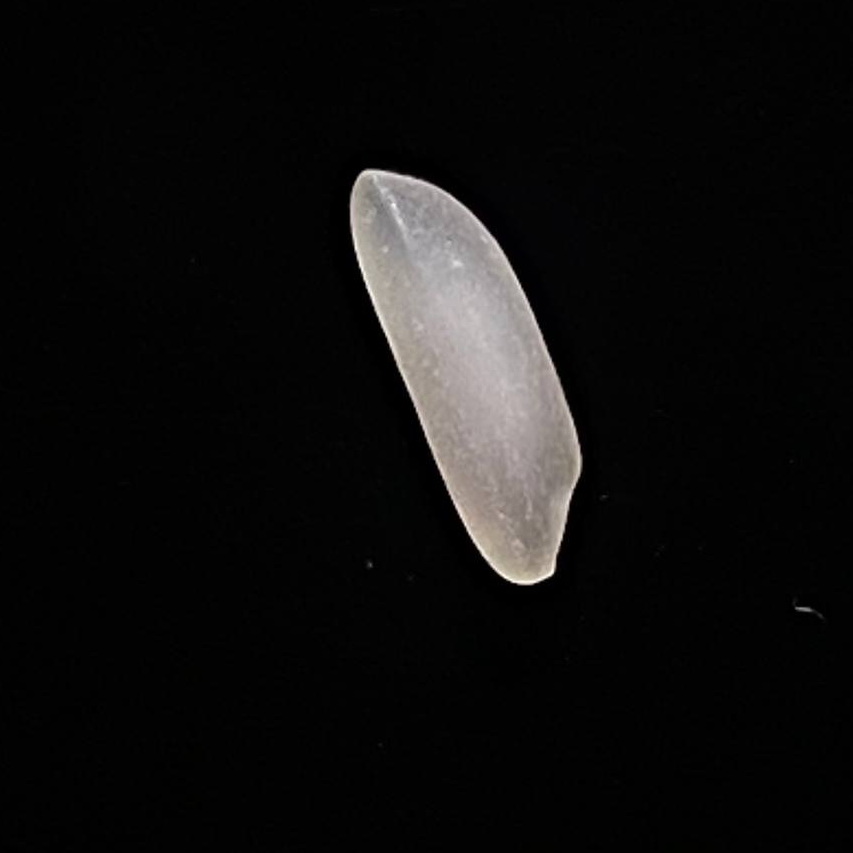
Rice variety: Shampakatari